5th National Assembly for Wales

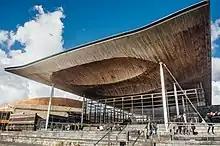
The Welsh Assembly Building (Senedd) in 2019

This is a list of Assembly Members (AMs) elected to the fifth National Assembly for Wales at the 2016 election. In May 2020, the representatives were renamed to Members of the Senedd (MSs) in the fifth Senedd, they would be known as the fifth Senedd for the remainder of their term. From the 2021 election members would be elected under this new title of Senedd. There are a total of 60 members elected, 40 were elected from first past the post constituencies with a further 20 members being returned from five regions, each electing four AMs through mixed-member proportional representation. In between elections, members of the legislature may not necessarily be of the same party or the same candidate elected in 2016.